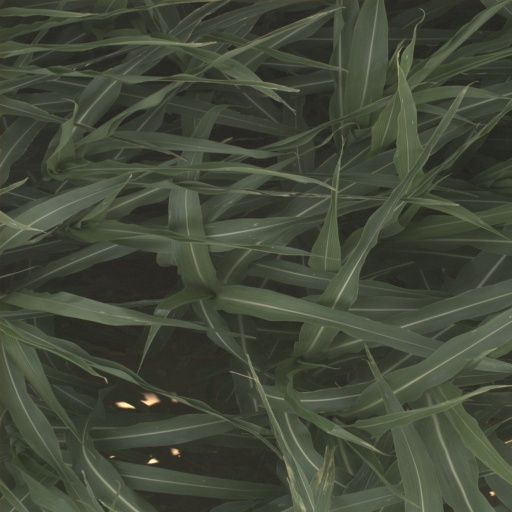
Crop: sorghum